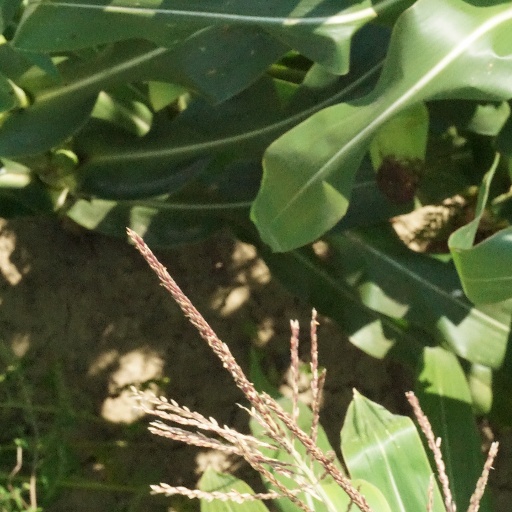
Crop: maize; corn